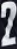
Number: 2